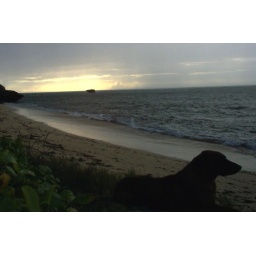
my ridgeback puppy hintza watching the sea on the beach in front of my house